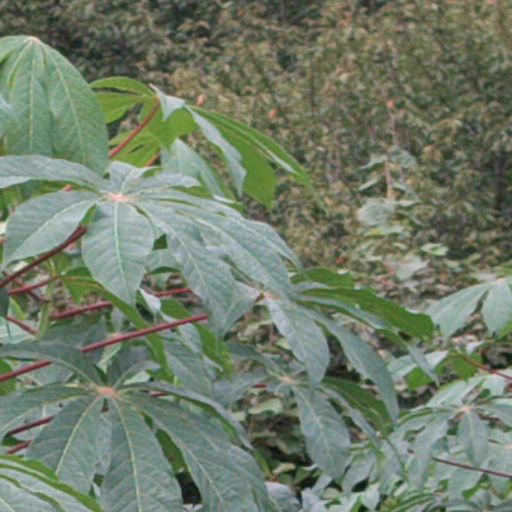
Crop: cassava